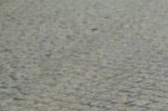
Surface type: sett